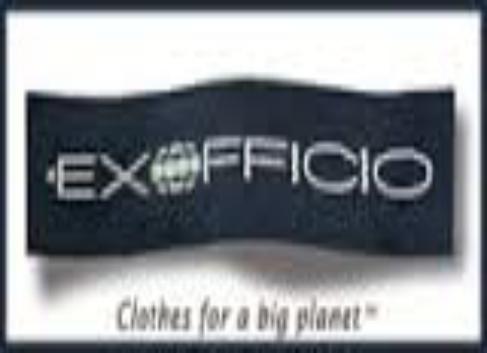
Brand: Exofficio
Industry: Clothes